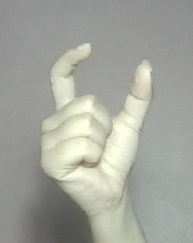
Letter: nun